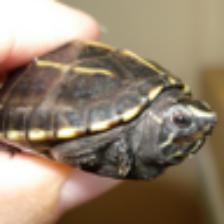
Label: NonHuman